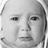
Emotion: sad